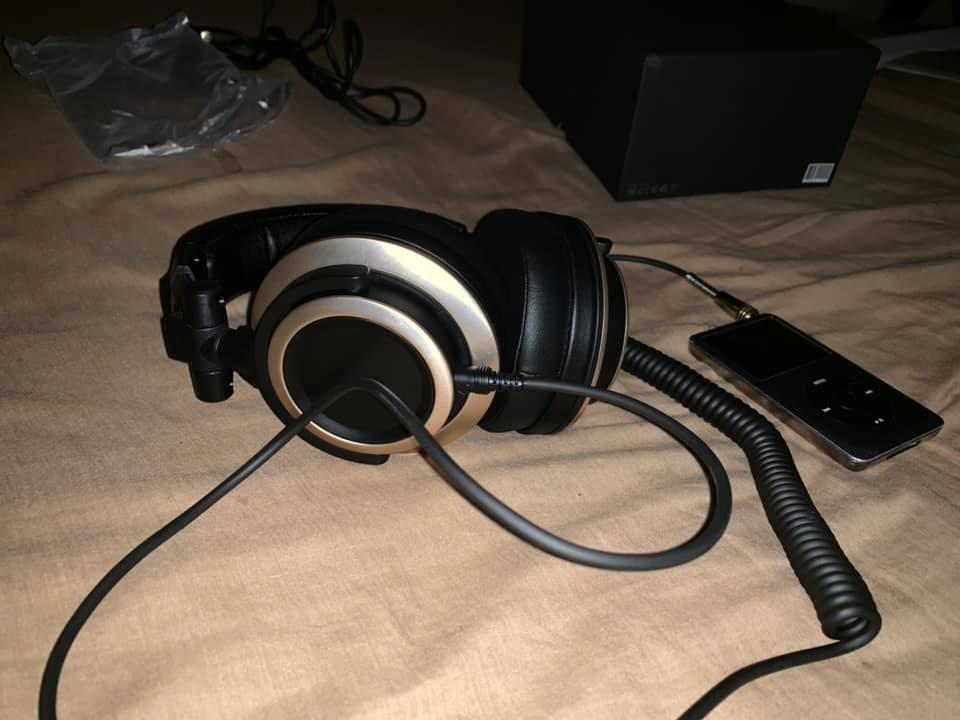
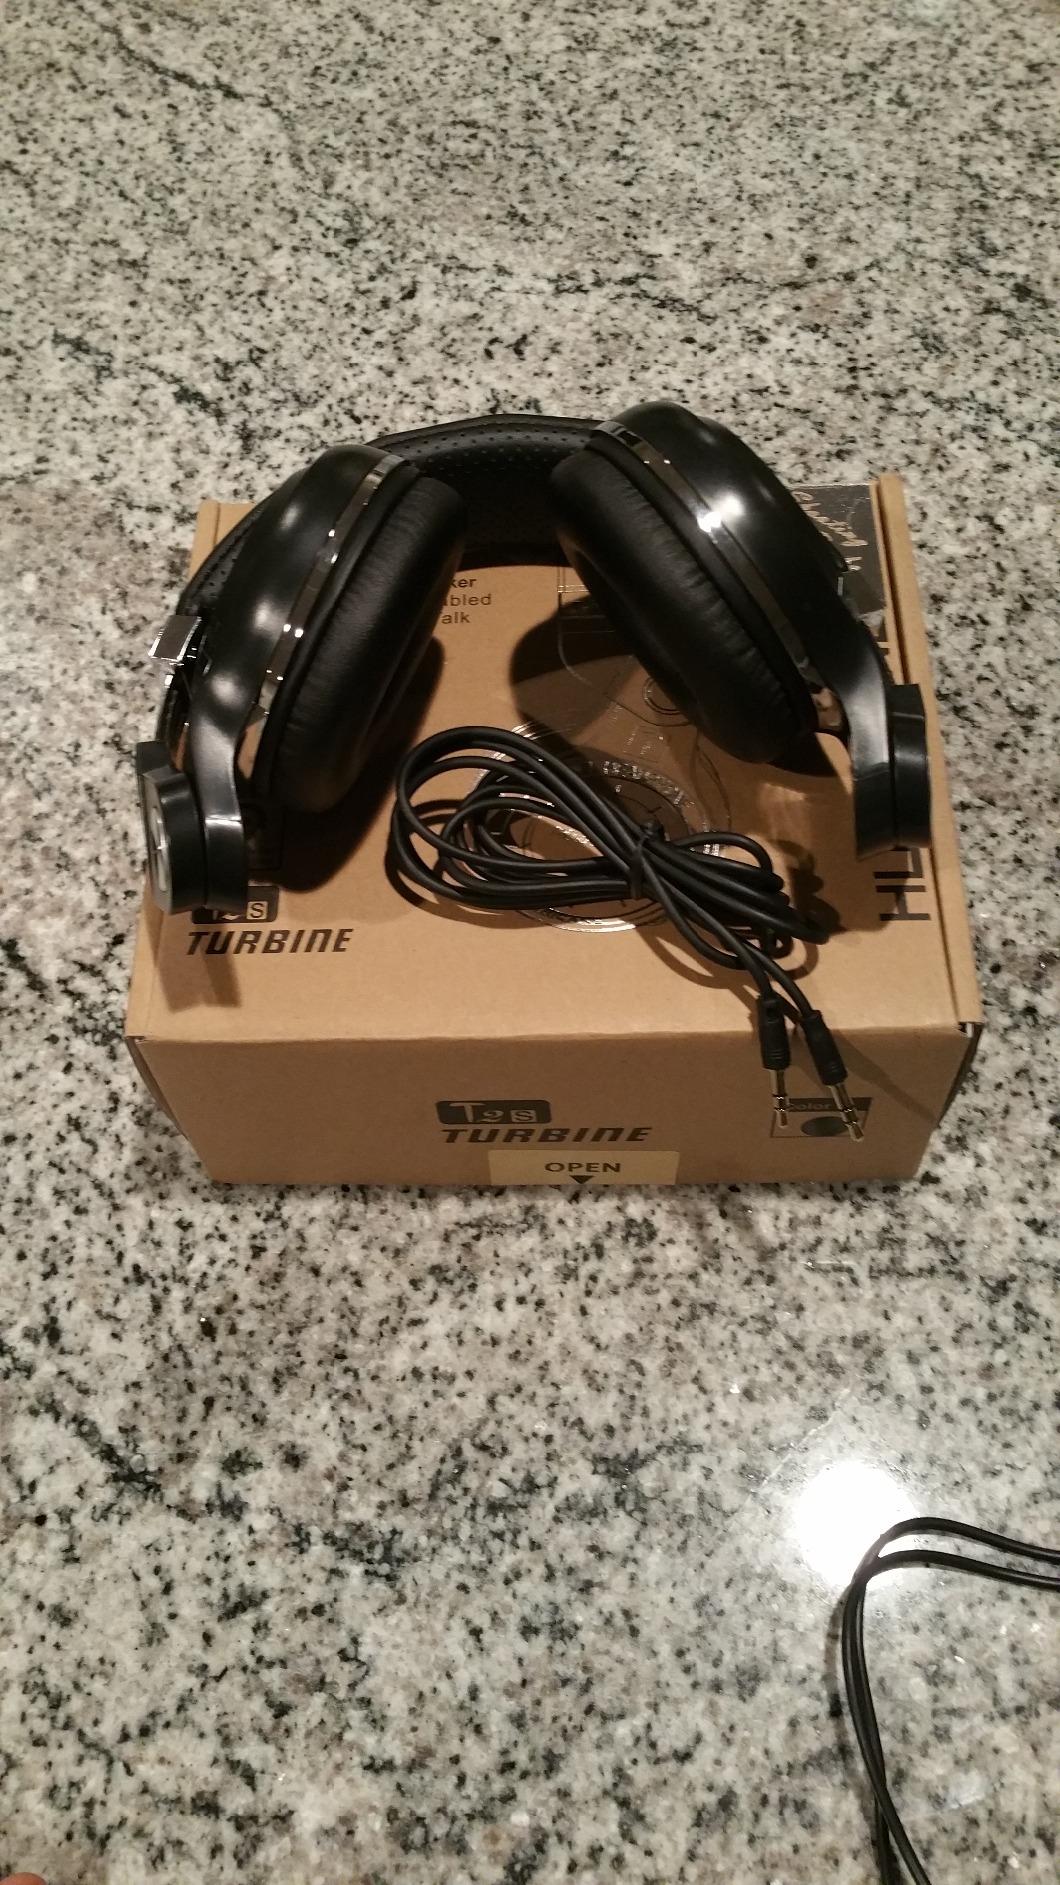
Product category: headphones
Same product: no